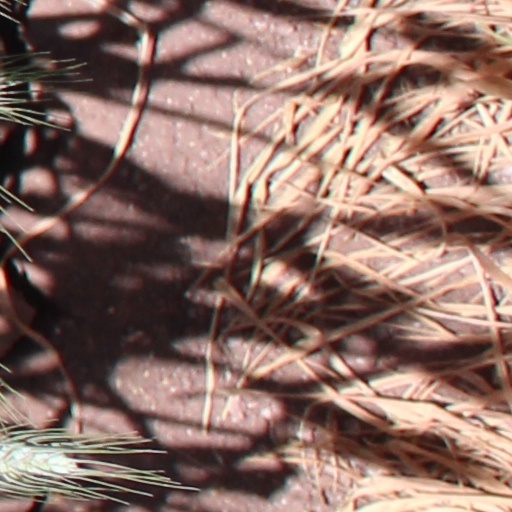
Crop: wheat